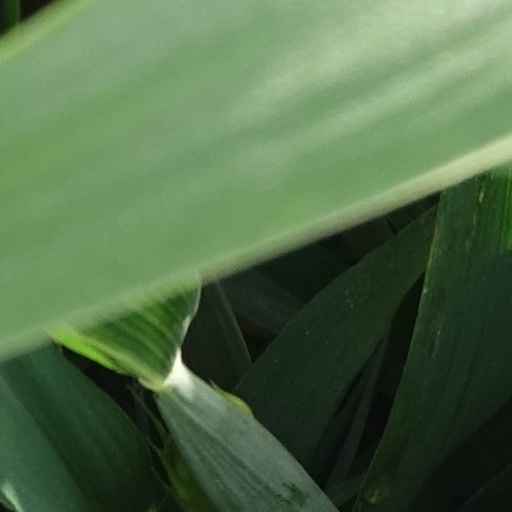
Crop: wheat